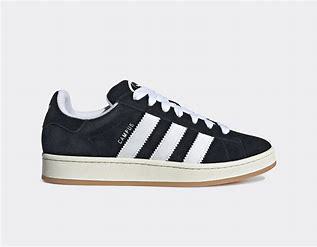
Brand: Adidas
Model: Campus